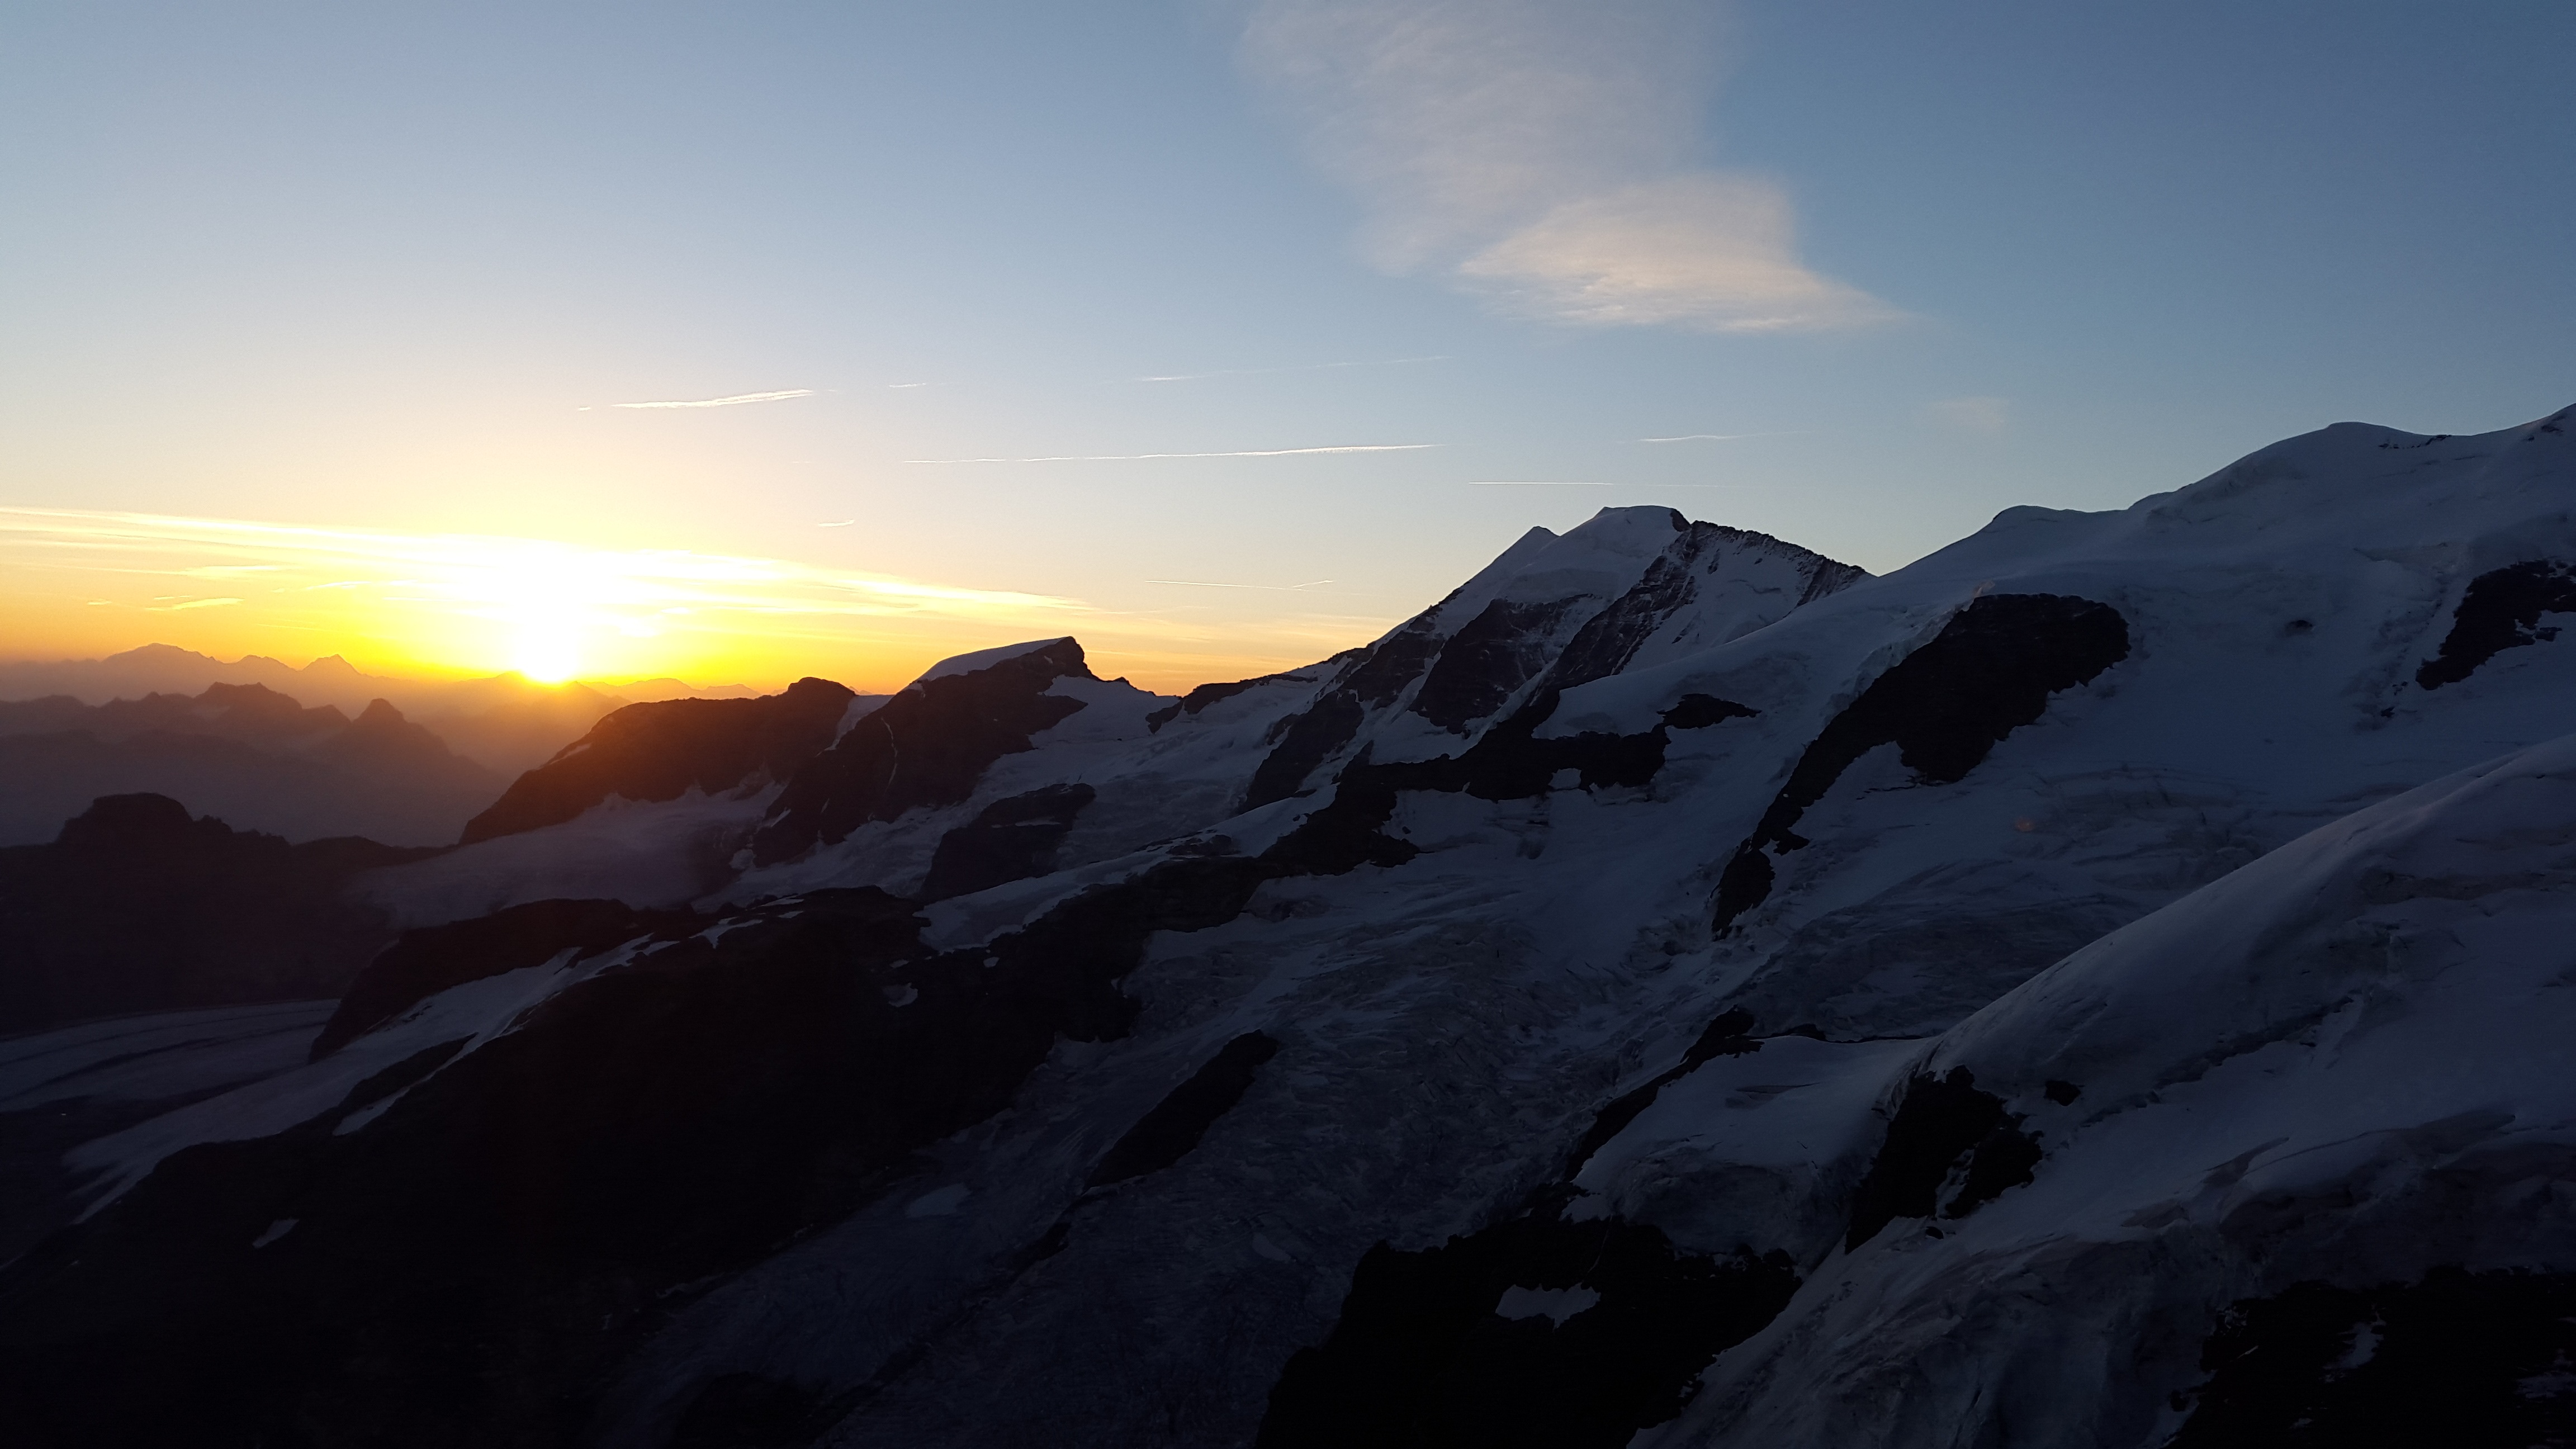
mountain, snow, cloud, sky, sunrise, sunset, sunlight, dawn, mountain range, glacier, weather, alpine, ridge, summit, mountaineering, mountains, alps, switzerland, high mountains, landform, graub nden, alpinism, bernina group, atmospheric phenomenon, mountainous landforms, geological phenomenon